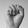
ASL letter: S